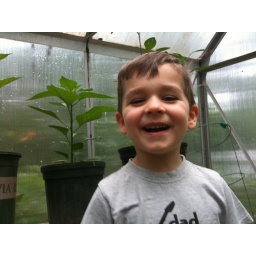
Cameron in the green house with the chile plants